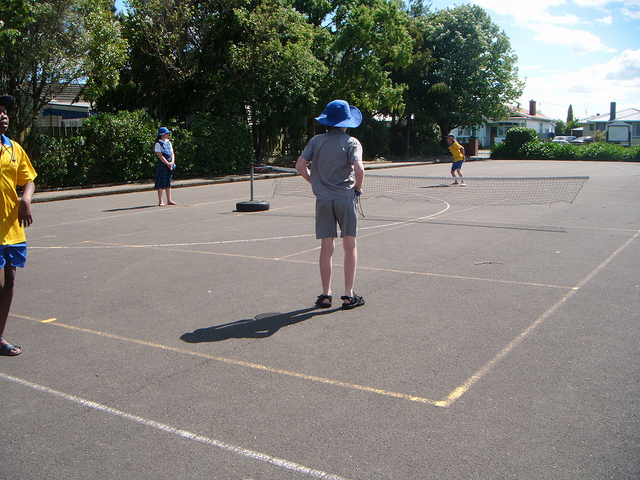
user: Given an image and a question. Answer the question in a short answer. Question: If these players stay outside and don't drink enough they could fall prey to what dangerous condition? Short Answer:
assistant: dehydration